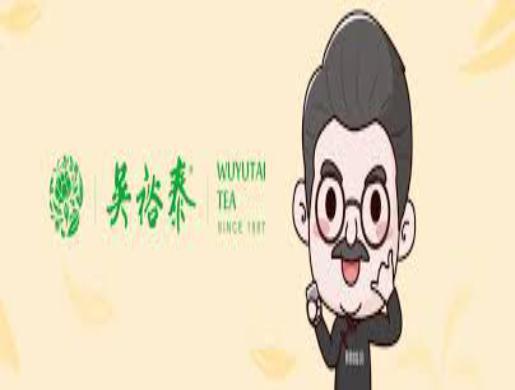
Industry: Food